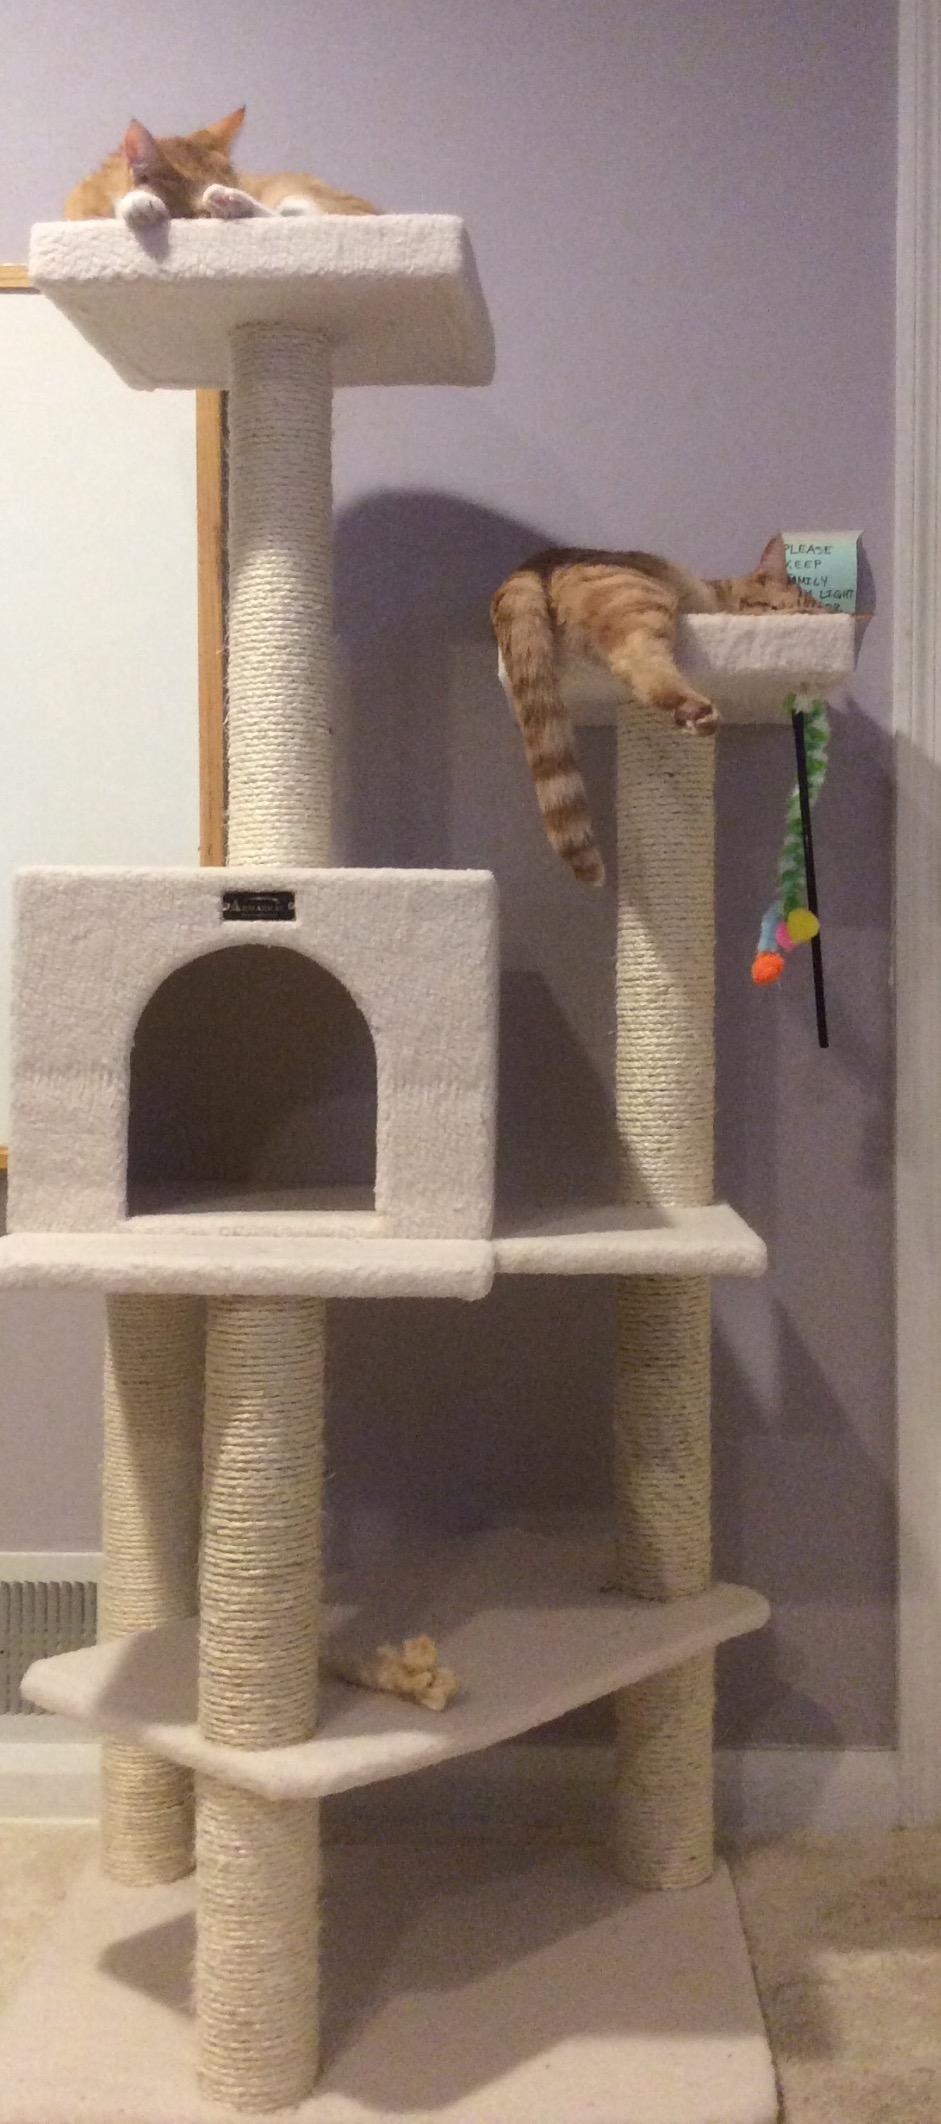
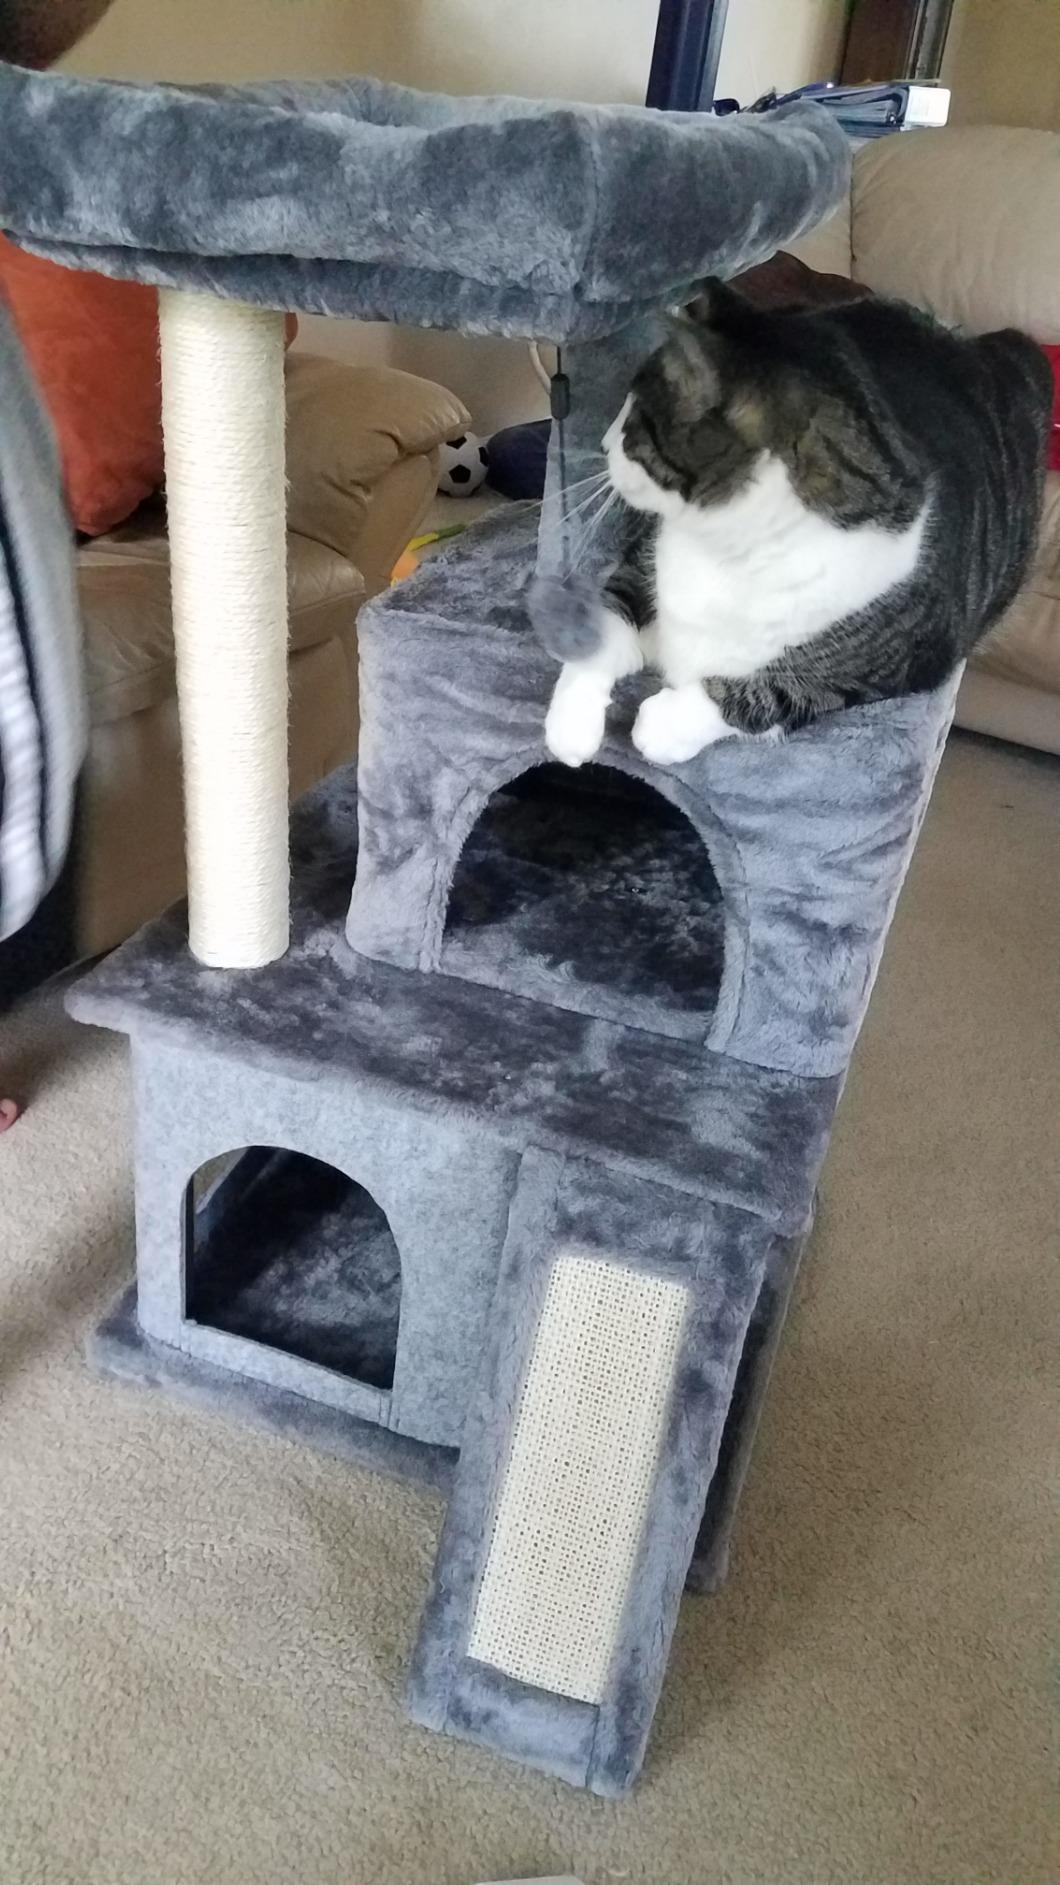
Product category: items_cat tree
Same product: no